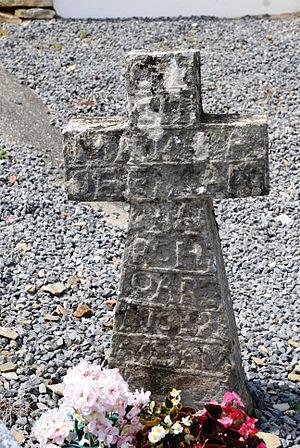
Stèle à Arhansus
Arhansus est une commune française, située dans le département des Pyrénées-Atlantiques en région Nouvelle-Aquitaine.